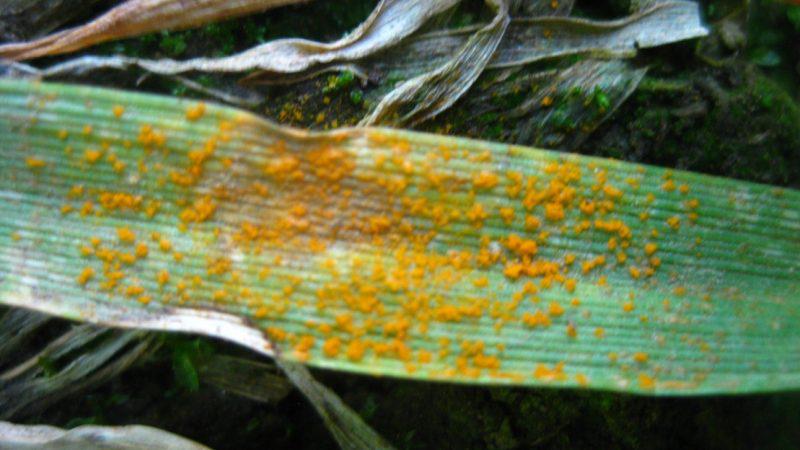
Plant: Wheat
Disease: wheat stripe rust